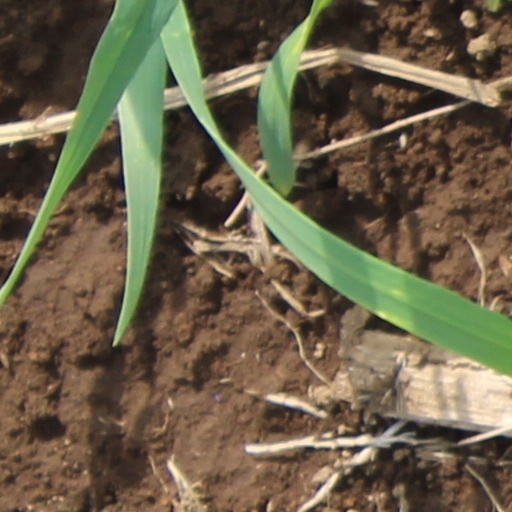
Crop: wheat